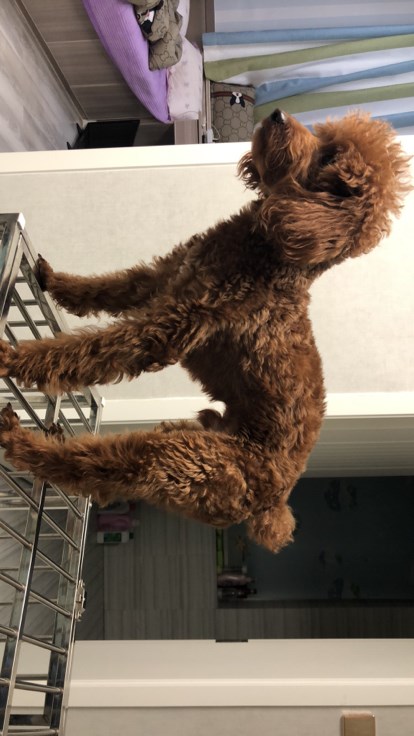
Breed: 7449-n000128-teddy